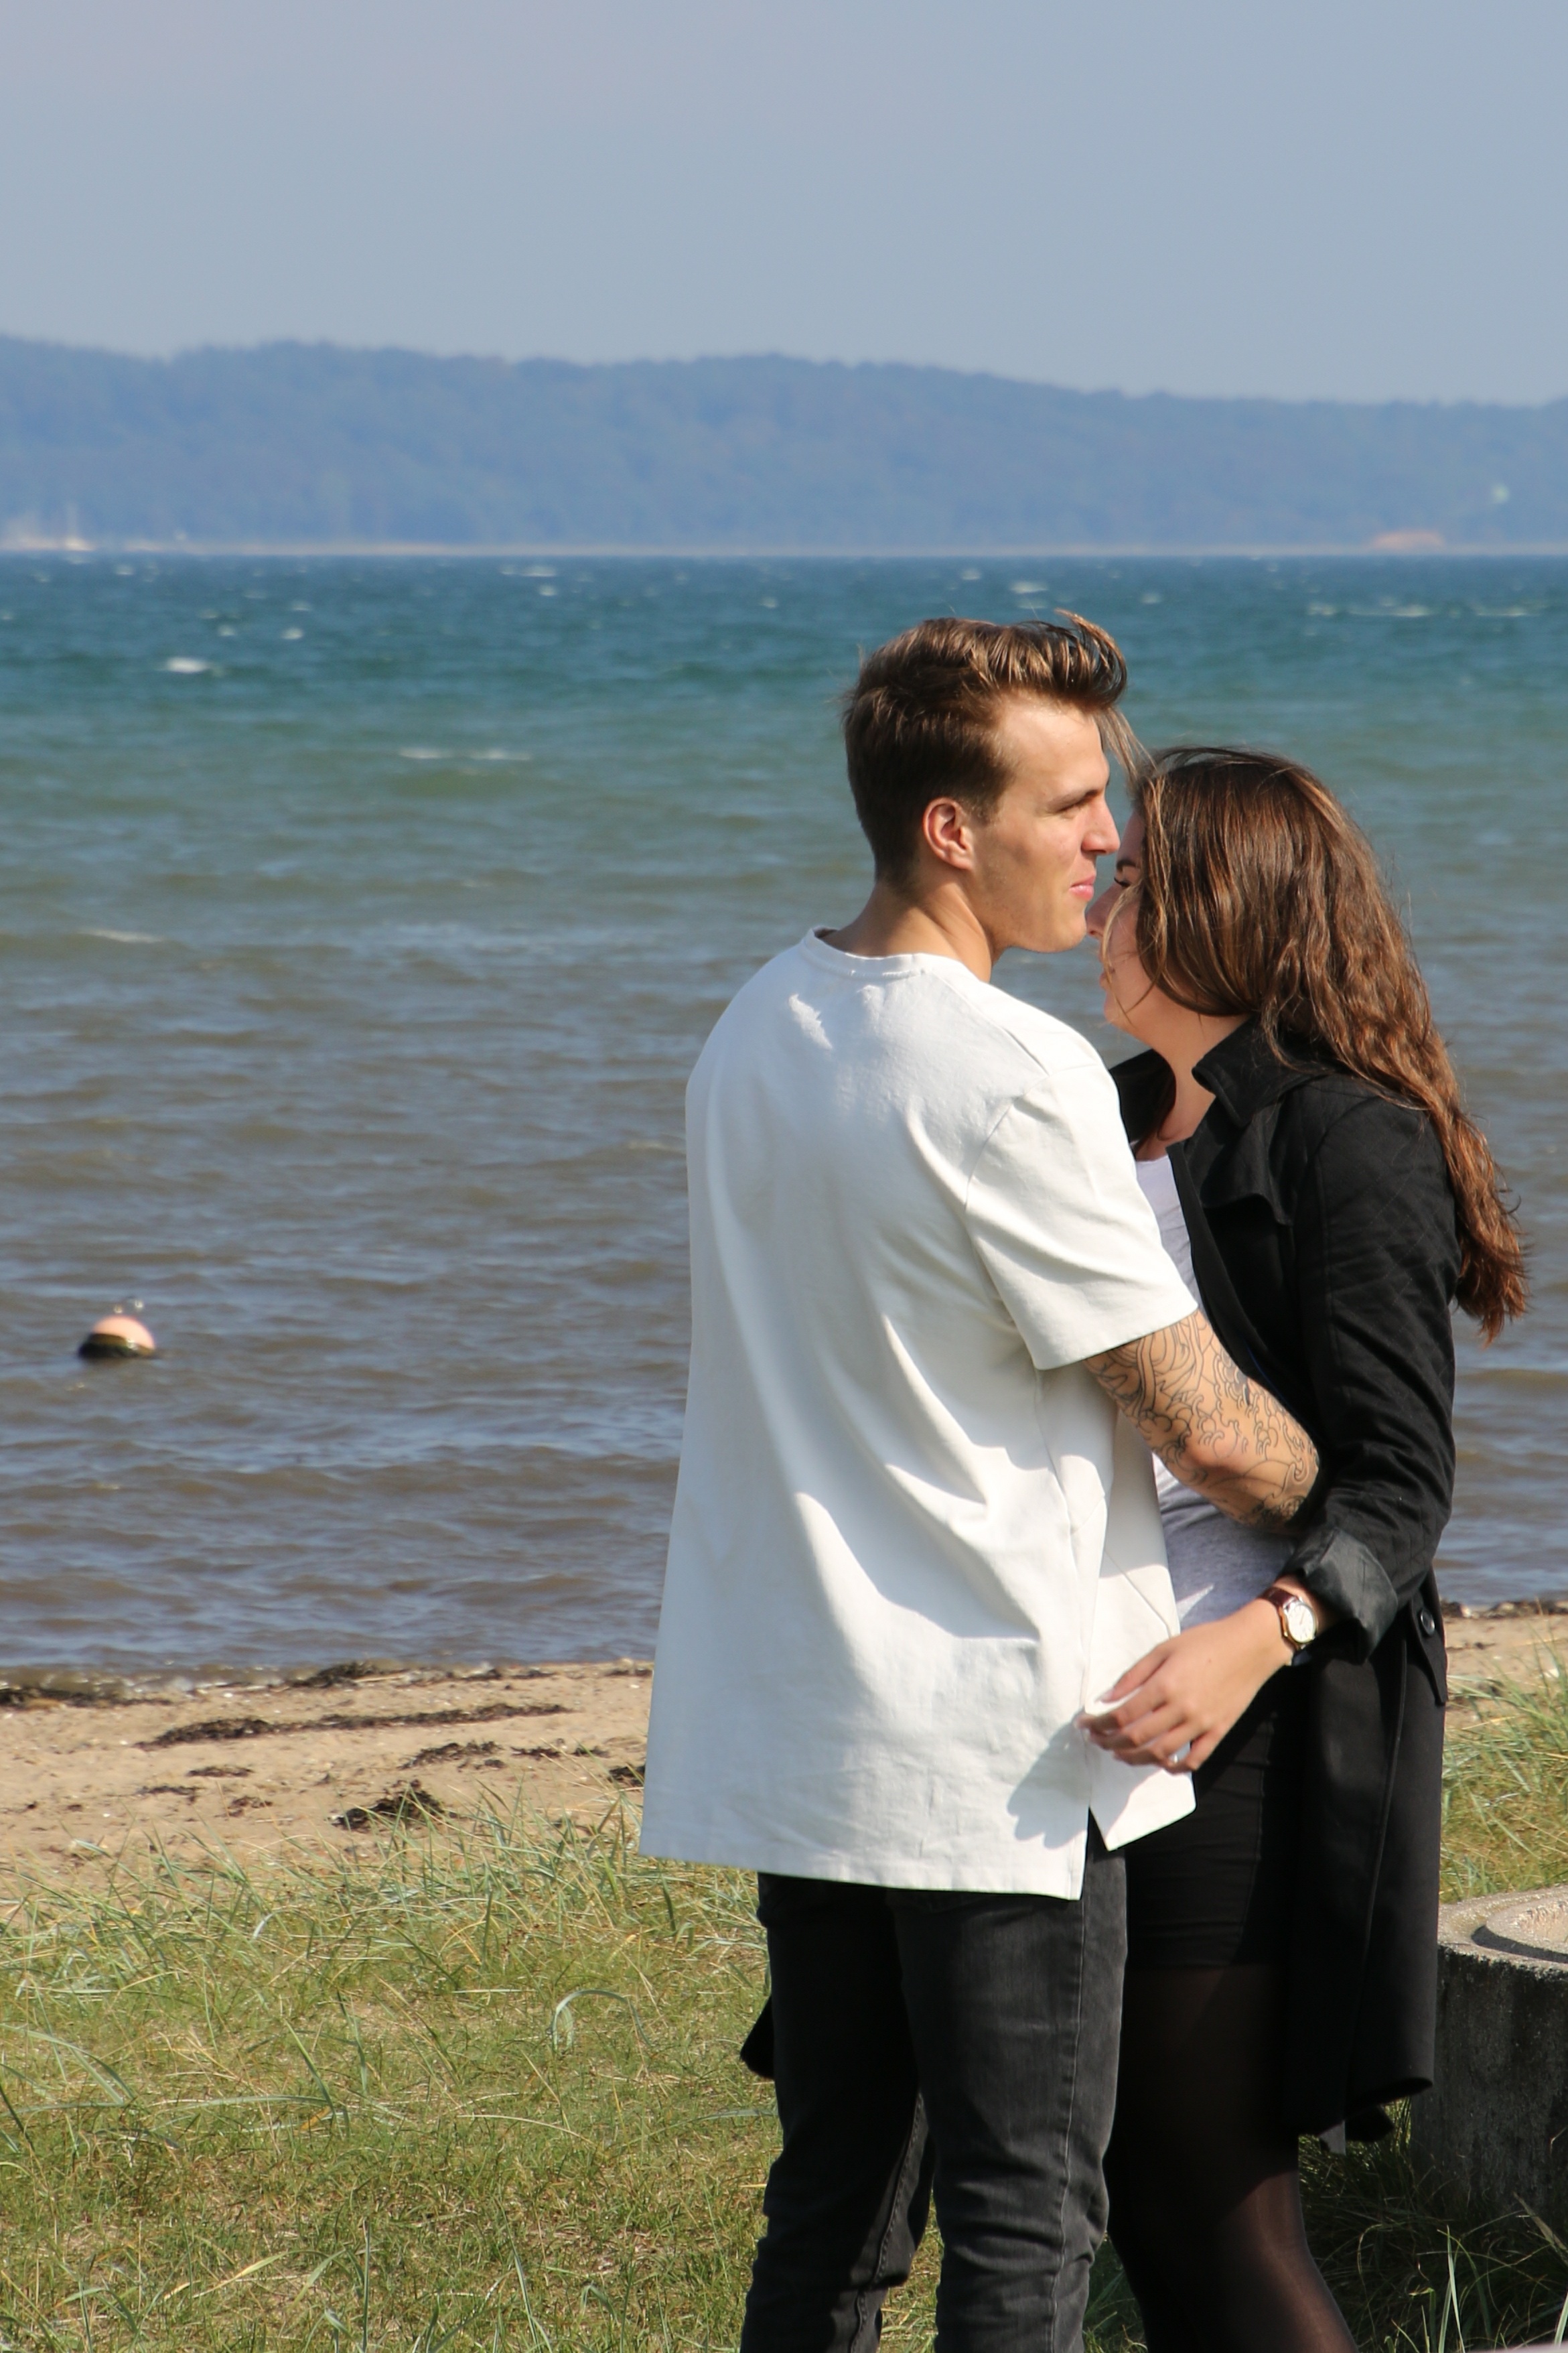
man, beach, sea, lake, river, vacation, love, couple, romance, trip, wedding, groom, hug, date, ceremony, dress, photograph, sol, interaction, in love, girl and boy, romatic trip